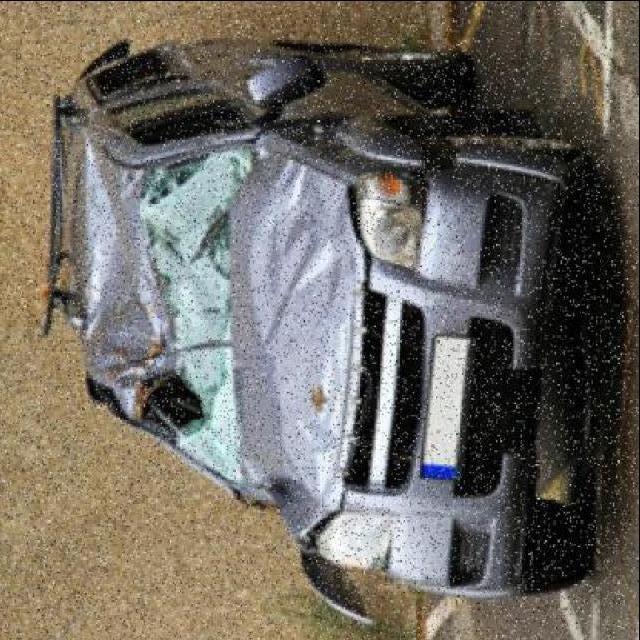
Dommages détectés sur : pare-brise avant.
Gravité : majeur